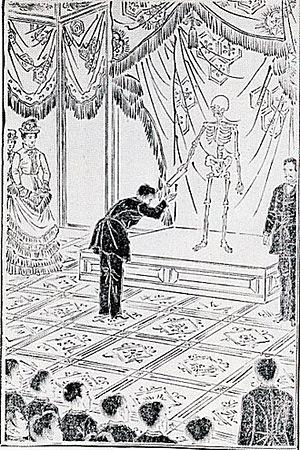
Adachi Ginkō est un artiste japonais né en 1853, actif à partir de 1870 et mort après 1908. Il est surtout connu pour ses estampes. Membre de l'école Utagawa, il produit des gravures d'une grande variété : portraits de belles femmes, d'acteurs, triptyques d'événements contemporains, paysages, illustrations de livres, caricatures. Sa série de triptyques Aperçu pictural de l'histoire du Japon est son oeuvre la plus connue.